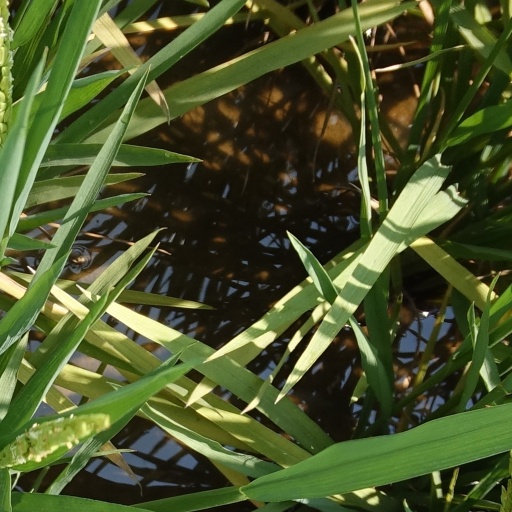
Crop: rice